Wang Nan (table tennis)

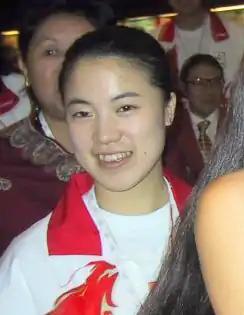
Wang Nan in 2001 in Moscow after China was awarded the Olympics

Wang Nan (born October 23, 1978, in Fushun, Liaoning) is a female Chinese table tennis player from Liaoning. Wang was ranked world #1 on the ITTF ranking system from January 1999 to November 2002. She is left-handed, and began playing table tennis when she was seven years old. Her particular skills are changing the placement of the ball during rallies and her loop drive, as well as her notable speed. Wang has been the leader of the women's table-tennis team of China after Deng Yaping's retirement. In terms of achievements, she is one of the most successful female table tennis players (alongside Li Xiaoxia, Deng Yaping, Ding Ning, Zhang Yining) having won the gold medal in each of the Table Tennis World Cup, the Table Tennis World Championships, and the Olympic Games.